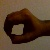
The image shows a hand gesture representing the number 0 in Indian Sign Language.